Natural user interface

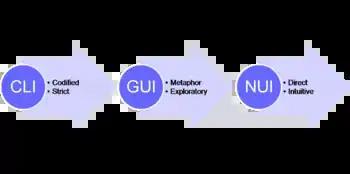
Evolution of user interfaces

In the 1990s, Steve Mann developed a number of user-interface strategies using natural interaction with the real world as an alternative to a command-line interface (CLI) or graphical user interface (GUI). Mann referred to this work as "natural user interfaces", "Direct User Interfaces", and "metaphor-free computing". Mann's EyeTap technology typically embodies an example of a natural user interface. Mann's use of the word "Natural" refers to both action that comes naturally to human users, as well as the use of nature itself, i.e. physics ("Natural Philosophy"), and the natural environment. A good example of an NUI in both these senses is the hydraulophone, especially when it is used as an input device, in which touching a natural element (water) becomes a way of inputting data. More generally, a class of musical instruments called "physiphones", so-named from the Greek words "physika", "physikos" (nature) and "phone" (sound) have also been proposed as "Nature-based user interfaces".